417th Bombardment Squadron

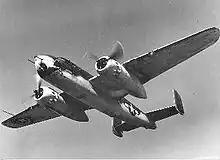
B-25 Mitchel in antisubmarine camouflage

On 22 April 1942, the squadron was redesignated as the 417th Bombardment Squadron. The squadron moved to Vernam Field, Jamaica on 24 September 1942, and in December, established a detachment at Dakota Field, Aruba. It returned to Puerto Rico on 29 May 1943, but to Losey Field, near Ponce. Simultaneously the Camaguey detachment was discontinued At Losey, the squadron began transitioning to the North American B-25 Mitchell, as the threat from German submarines in the Caribbean had diminished as the Kriegsmarine shifted its operations to the North Atlantic., while the Navy assumed the antisubmarine patrols the squadron had been performing. In June 1943, the Army Air Forces had agreed to withdraw from antisubmarine operation as soon as the Navy was able to perform the mission.